Hertzsprung–Russell diagram

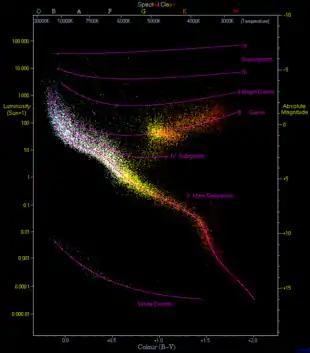
An observational Hertzsprung–Russell diagram with 22,000 stars plotted from the Hipparcos Catalogue and 1,000 from the Gliese Catalogue of nearby stars. Stars tend to fall only into certain regions of the diagram. The most prominent is the diagonal, going from the upper-left (hot and bright) to the lower-right (cooler and less bright), called the main sequence. In the lower-left is where white dwarfs are found, and above the main sequence are the subgiants, giants and supergiants. The Sun is found on the main sequence at luminosity 1 (absolute magnitude 4.8) and B−V color index 0.66 (temperature 5780 K, spectral type G2V).

The Hertzsprung–Russell diagram (abbreviated as H–R diagram, HR diagram or HRD) is a scatter plot of stars showing the relationship between the stars' absolute magnitudes or luminosities and their stellar classifications or effective temperatures. The diagram was created independently in 1911 by Ejnar Hertzsprung and by Henry Norris Russell in 1913, and represented a major step towards an understanding of stellar evolution.